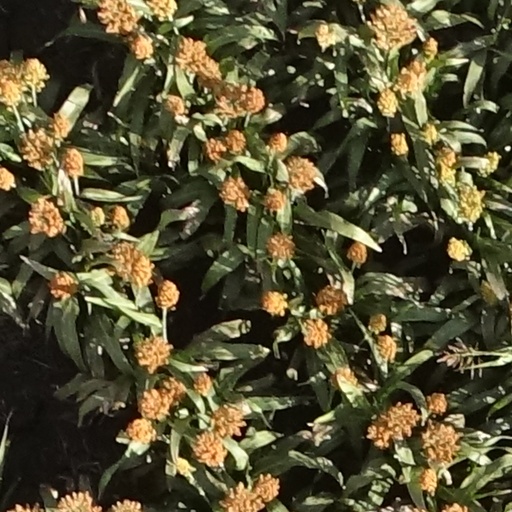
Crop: sorghum